Ulrik Anton Motzfeldt

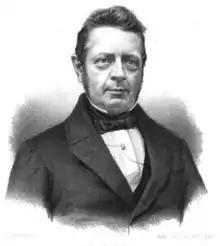
Ulrik Anton Motzfeldt

Ulrik Anton Motzfeldt (27 January 1807 – 10 July 1865) was a Norwegian jurist and politician. He served five terms in the Norwegian Parliament, including two years as President. He was also a professor at the University of Christiania and an Assessor of the Supreme Court.